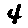
Label: 4